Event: Nepal Earthquake
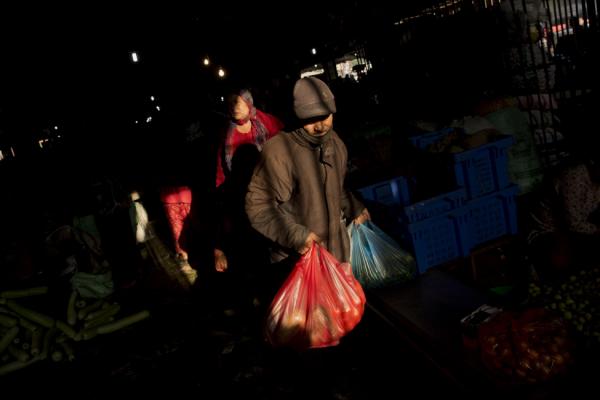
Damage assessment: no_damage